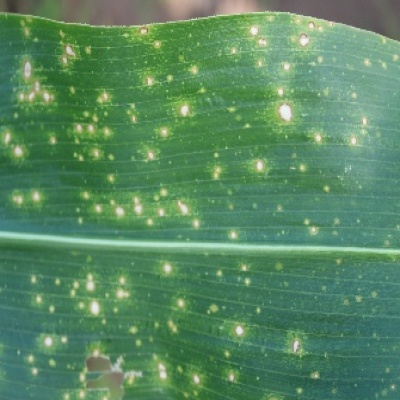
Label: Corn_(Maize)___Leaf_Spot